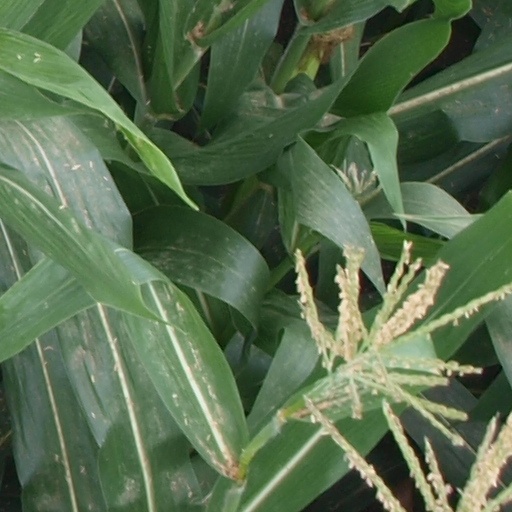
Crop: maize; corn